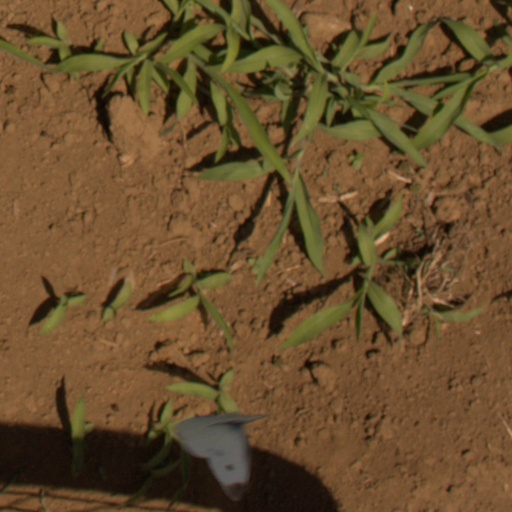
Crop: Jerusalem artichoke